Coal-fired power station

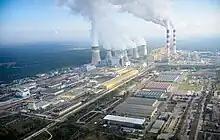
Bełchatów Power Station in Bełchatów, Poland

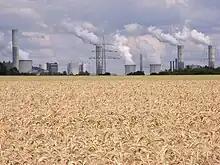
Frimmersdorf Power Station in Grevenbroich, Germany

A coal-fired power station or coal power plant is a thermal power station which burns coal to generate electricity. Worldwide there are about 2,500 coal-fired power stations, on average capable of generating a gigawatt each. They generate about a third of the world's electricity, but cause many illnesses and the most early deaths per unit of energy produced, mainly from air pollution. World installed capacity doubled from 2000 to 2023 and increased 2% in 2023.